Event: Nepal Earthquake
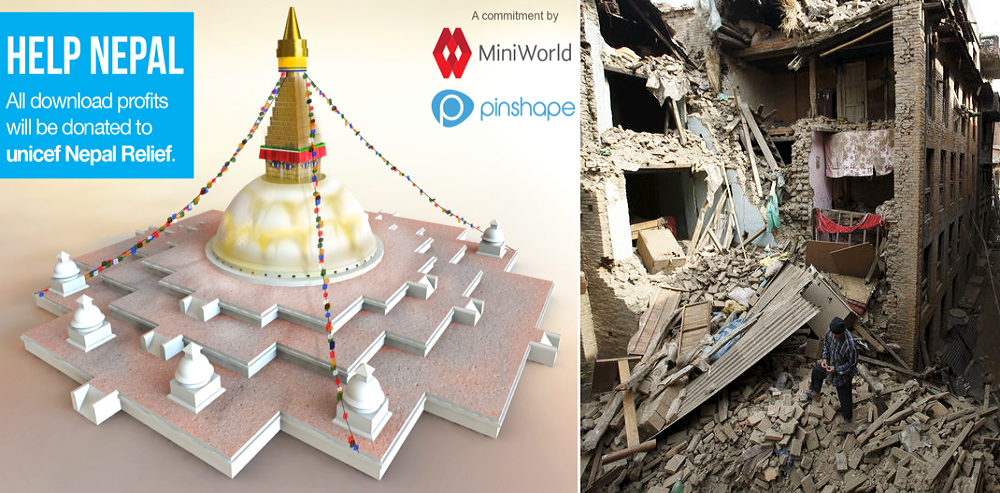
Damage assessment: no_damage